Jefferson Fire Station

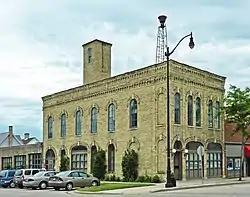
Jefferson Fire Station

The Jefferson Fire Station is a historic firehouse at 146 E. Milwaukee Street in Jefferson, Wisconsin.